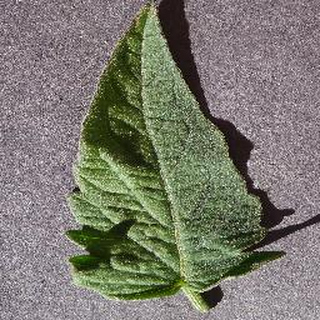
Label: healthy_tomato